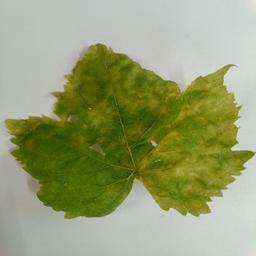
Label: Downy Mildew